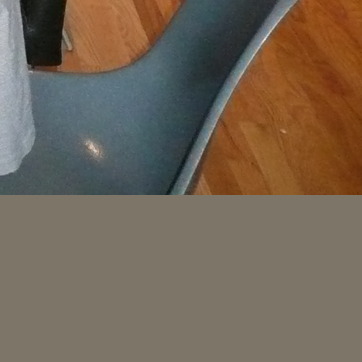
Material: plastic